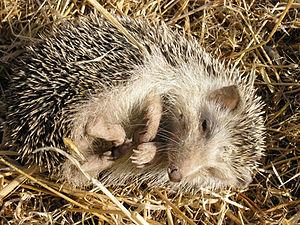
Dominique Auguste Lereboullet est un médecin et un zoologiste français, né le 19 septembre 1804 à Épinal et mort le 6 octobre 1865 à Strasbourg. Il a été le Doyen de la Faculté des sciences de l'Université de Strasbourg.
Le Hérisson d'Algérie, est une espèce de mammifères appartenant à la famille des Erinaceidés. Ce hérisson à ventre blanc est originaire des régions côtières d'Afrique du nord.
La faune de Tunisie est constituée d'une grande diversité d'animaux d'affinité principalement méditerranéenne et saharo-sindienne.